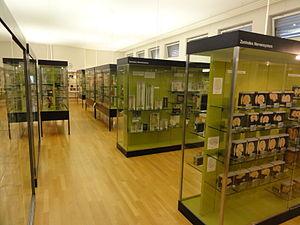
Le musée anatomique de Bâle, appelé en allemand Anatomisches Museum Basel, est un musée consacré à l'anatomie et situé dans la ville suisse de Bâle.